Dartmoor Preservation Association

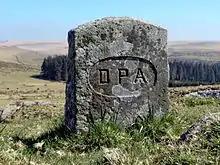
DPA boundary stone at Sharpitor

During World War II, the Royal Air Force (RAF) built a mast and buildings on Peek Hill, as RAF Sharpitor. In 1956, permission was granted to rebuild the station as part of the "Gee" radio navigation system, to be occupied for ten years. There followed delay in leaving and a proposal was made in 1970 by Devon & Cornwall Police to use the mast, which was rejected. Then later that year Plymouth Corporation wanted to use the exposed site for housing juvenile offenders. This was also rejected, but Plymouth appealed. At a public enquiry in June 1973 Lady Sylvia Sayer represented the DPA and permission for development on the site was refused. A few years later, DPA fought successfully in support of South West Water (SWW) against renewed calls for a new reservoir at Swincombe. To mark the victory, Sylvia Sayer asked SWW if DPA could purchase the rocky outcrop of Sharpitor. The DPA purchased 32 acres in February 1984.